Jean Makoun

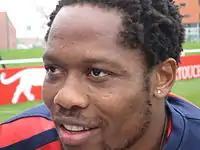
Makoun during his time with Lille.

Born in Yaoundé, Cameroon, Makoun began his career in his native Cameroon at Cotonsport Garoua, where he was part of the team's youth setup. Following this, he spent time at other Cameroonian clubs Jeunesse Star and Tonnerre Yaoundé, before moving to France, to join Ligue 1 club Lille. Makoun started out playing in the centre–back position but when he was at Lille, Makoun began playing in the centre–back position. Having progressed through the ranks of Lille youth system, he signed his professional contract, keeping him until 2006.